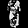
Label: Dress